Edward Alfred Anstey

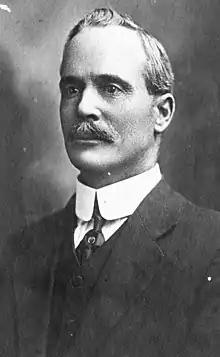

Edward Alfred Anstey (6 July 1858 – 2 July 1952) was an Australian politician who represented the South Australian House of Assembly multi-member seats of Adelaide from 1908 to 1915 and North Adelaide from 1915 to 1921. He represented the United Labor Party until 1917, when he joined the National Party.